Leale House

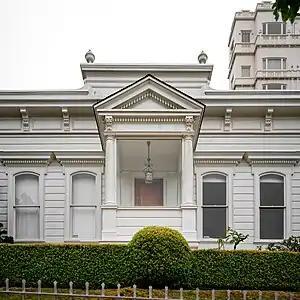
Leale House with "Susie's Building" in the background

The Leale House is a historic residence located at 2475 Pacific Avenue, between Fillmore Street and Steiner Street, in the Cow Hollow neighborhood of Pacific Heights, San Francisco, California in the United States.